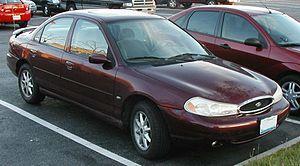
La Ford Contour a été un modèle de la gamme Ford en Amérique du Nord de 1993 à 2000. Elle s'intercalait entre l'Escort et la Taurus et était la version américaine de la Ford Mondeo première génération, et elle n'existait qu'en version 4 portes. Les feux arrière étaient néanmoins ceux de la version berline 5 portes qu'on connaissait en Europe. Elle existait aussi dans la gamme Mercury sous le nom de Mystique à la même époque.